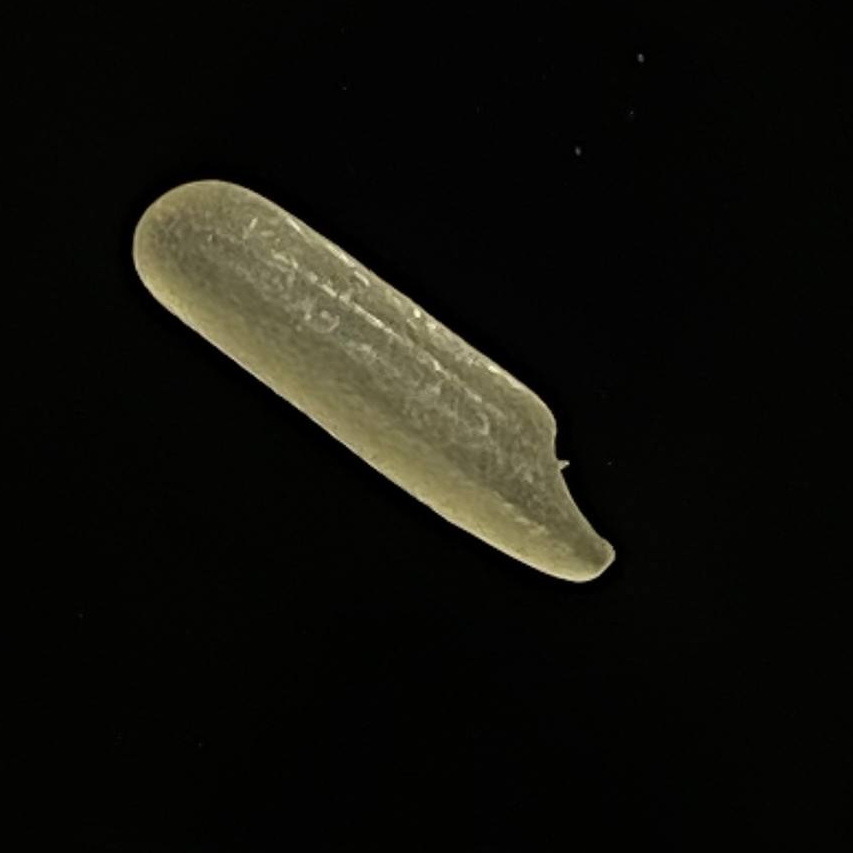
Rice variety: Bashmoti